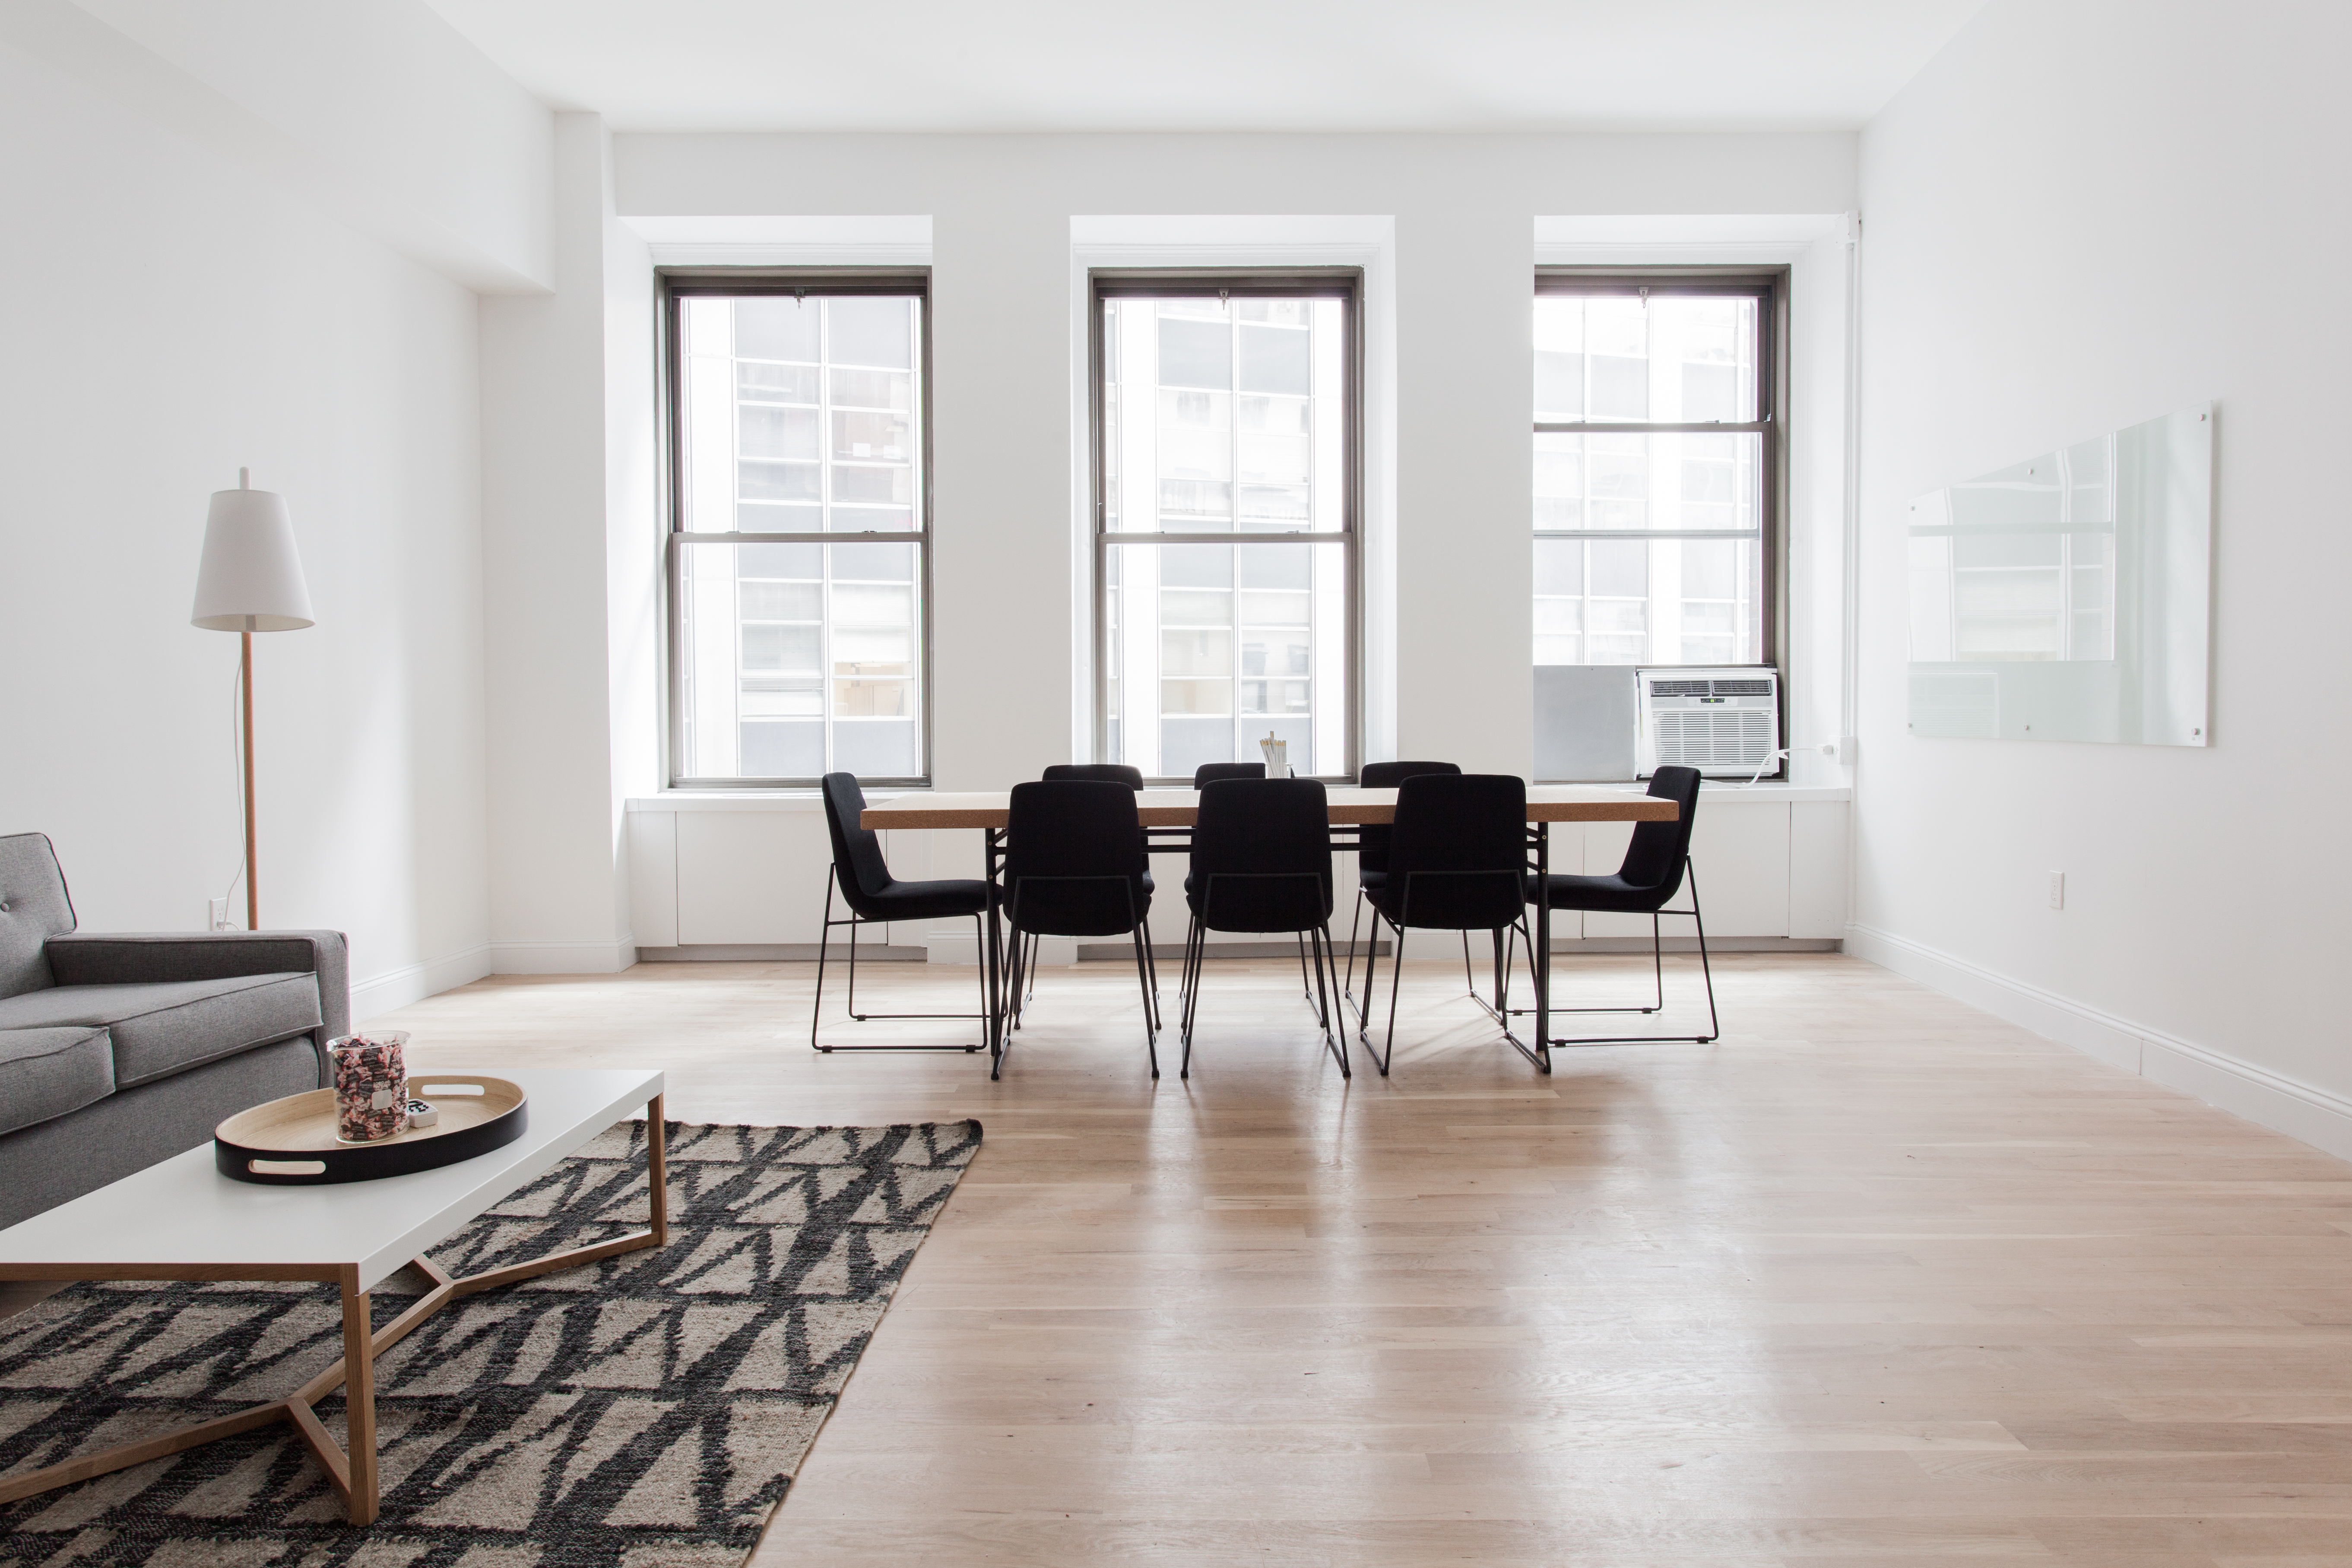
wood, floor, home, loft, rug, property, living room, lamp, furniture, room, sofa, apartment, interior design, chairs, indoors, design, hardwood, windows, tables, parquet, estate, real estate, dining room, flooring, wood flooring, laminate flooring